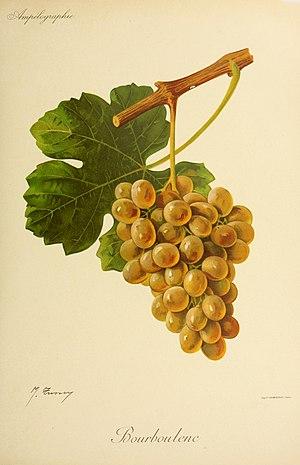
Cépage Bourboulenc
Le bourboulenc est un cépage blanc de raisin de cuve, à maturité tardive, cultivé essentiellement dans le Sud de la France. Il se conduit en taille courte. Il peut être utilisé en raisin de table, ses grappes se conservant assez bien. Il donne d'après Pierre Galet des vins avec de légères notes florales.
Le château de l'Hers, situé à Châteauneuf-du-Pape, sur les bords du Rhône a des origines qui remontent au début du Xᵉ siècle. Jusqu'à la Révolution française, il fut une enclave du Languedoc dans le Comtat Venaissin. Protégé au titre des monuments historiques depuis 1973, il a donné son nom à un domaine viticole.